The Taming of the Shrew

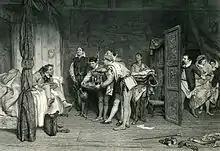
William Quiller Orchardson's illustration of Sly and the Lord, engraved by Charles William Sharpe; from the "Imperial Edition of The Works of Shakespere", edited by Charles Knight (1876)

Evidence of at least some initial societal discomfort with "The Shrew" is, perhaps, to be found in the fact that John Fletcher, Shakespeare's successor as house playwright for the King's Men, wrote "The Woman's Prize, or The Tamer Tamed" as a sequel to Shakespeare's play. Written "c."1611, the play tells the story of Petruchio's remarriage after Katherina's death. In a mirror of the original, his new wife attempts (successfully) to tame him – thus the tamer becomes the tamed. Although Fletcher's sequel is often downplayed as merely a farce, some critics acknowledge the more serious implications of such a reaction. Lynda Boose, for example, writes, "Fletcher's response may in itself reflect the kind of discomfort that "Shrew" has characteristically provoked in men and why its many revisions since 1594 have repeatedly contrived ways of softening the edges."